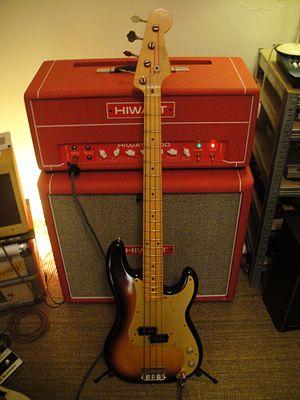
Une réedition de 2005 d'une Fender Precision Bass de 1958.